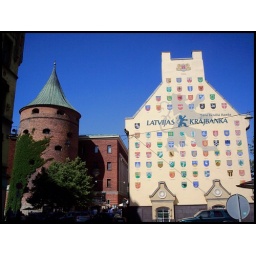
Riga center, the castle and an old house restored by a great sponsor!